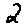
Label: 2